Wil Wheaton

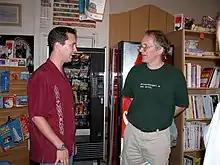
Wil Wheaton (left) meets Tim O'Reilly at the 2003 booksigning of "Dancing Barefoot" at Powell's in Portland, Oregon.

Wheaton is a "Dungeons & Dragons" player, and played during the PAX 2010 event using the 4th edition rules. Wheaton, along with webcartoonists Jerry Holkins and Mike Krahulik of Penny Arcade, and Scott Kurtz of "PvP", played in front of a live audience. The game was hosted and recorded by Wizards of the Coast with Chris Perkins as the dungeonmaster.